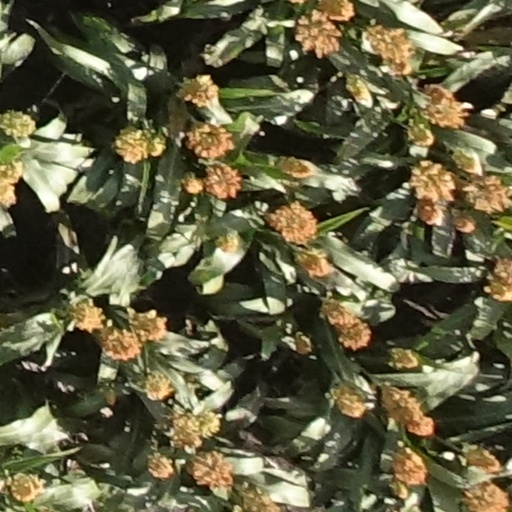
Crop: sorghum